Alan McNicoll

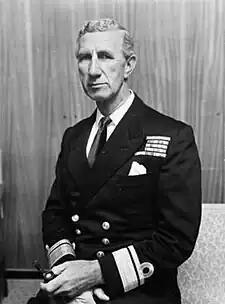
Rear Admiral Alan McNicoll c.1963

McNicoll's two-year term as Fleet Commander concluded on 6 January 1964, at which point he returned to the Naval Board as Fourth Naval Member and Chief of Supply. However, this post proved short-lived with his appointment as Flag Officer-in-Charge East Australia Area, headquartered at the land base HMAS "Kuttabul" in Sydney, from June that year. In the 1965 New Year Honours, McNicoll was appointed a Companion of the Order of the Bath.